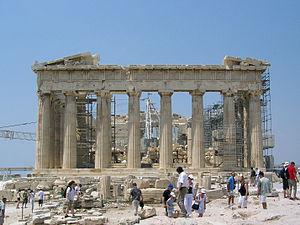
Facade orientale du Parthénon pendant sa restauration, Acropole d'Athènes, Grèce.